Hyena

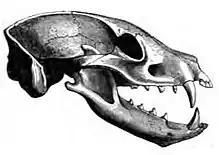
Aardwolf skull. Note the greatly reduced molars and carnassials, rendered redundant from insectivory

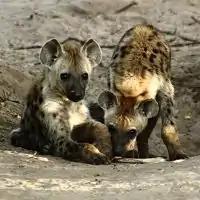
Spotted hyena cubs at their den

Hyenas have relatively short torsos and are fairly massive and wolf-like in build, but have lower hind quarters, high withers and their backs slope noticeably downward towards their rumps. The forelegs are high, while the hind legs are very short and their necks are thick and short. Their skulls superficially resemble those of large canids, but are much larger and heavier, with shorter facial portions. Hyenas are digitigrade, with the fore and hind paws having four digits each and sporting bulging pawpads. Like canids, hyenas have short, blunt, non-retractable claws. Their pelage is sparse and coarse with poorly developed or absent underfur. Most species have a rich mane of long hair running from the withers or from the head. With the exception of the spotted hyena, hyaenids have striped coats, which they likely inherited from their viverrid ancestors. Their ears are large and have simple basal ridges and no marginal bursa. Their vertebral column, including the cervical region are of limited mobility. Hyenas have no baculum. Hyenas have one more pair of ribs than canids do, and their tongues are rough like those of felids and viverrids. Males in most hyena species are larger than females, though the spotted hyena is an exception, as it is the female of the species that outweighs and dominates the male. Also, unlike other hyenas, the female spotted hyena's external genitalia closely resembles that of the male.